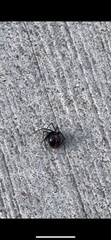
Species: Lactrodectus_hesperus